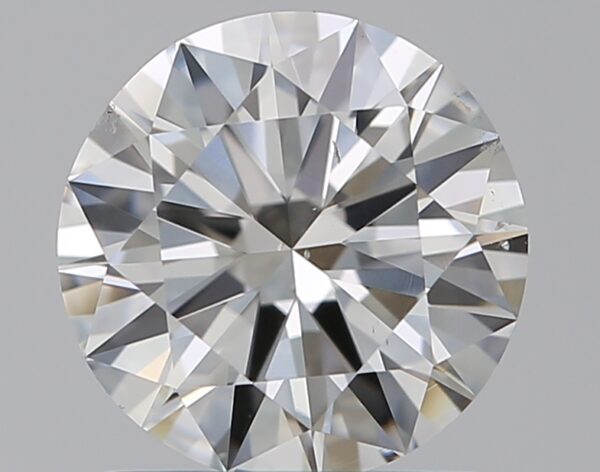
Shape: round
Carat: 1
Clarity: VS2
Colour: G
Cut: EX
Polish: EX
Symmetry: EX
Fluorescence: N
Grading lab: GIA
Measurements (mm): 6.44 x 6.48 x 3.86